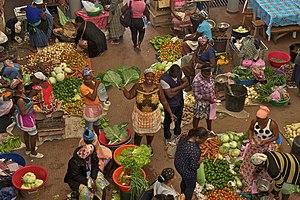
Assomada est une ville au centre de l’île de Santiago, au Cap-Vert. C'est le siège de la municipalité de Santa Catarina. Le 13 mai 2001, la localité a accédé au statut de ville.